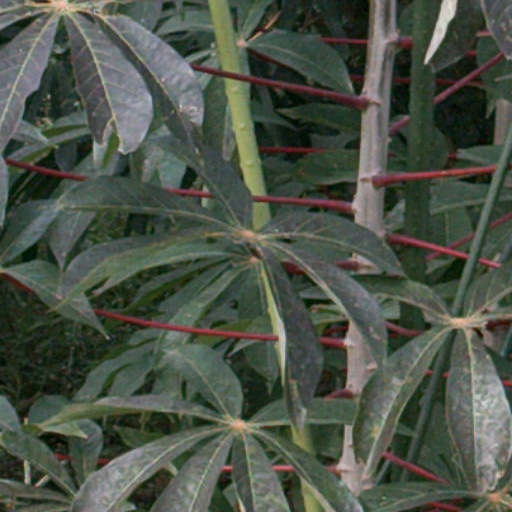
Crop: cassava